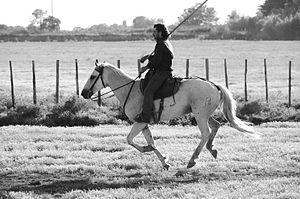
Bayle, gardian régisseur, galopant vers sa manade
La Bête du Vaccarès, est un roman écrit en langue d'oc par l'écrivain provençal, aristocrate camarguais, proche du baron Folco de Baroncelli-Javon, Félibre et gardian Joseph d'Arbaud.
Le gardian est le gardien d'une manade camarguaise ou troupe de taureaux ou de chevaux élevée en semi-liberté et appartenant à un manadier. Pour le Code du travail, le gardian est un ouvrier agricole. Dans le monde rural de la France du XIXᵉ siècle, c'est le bouvier de Camargue.